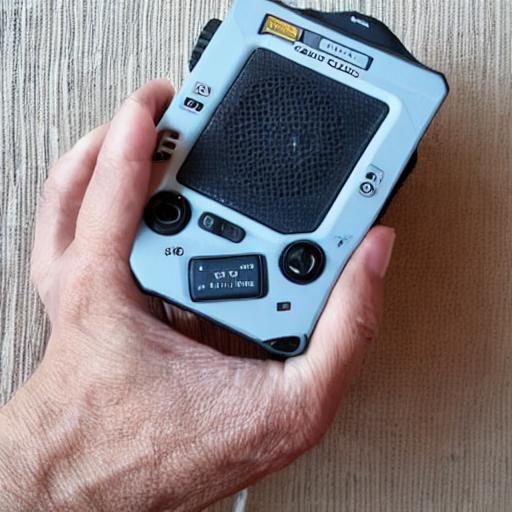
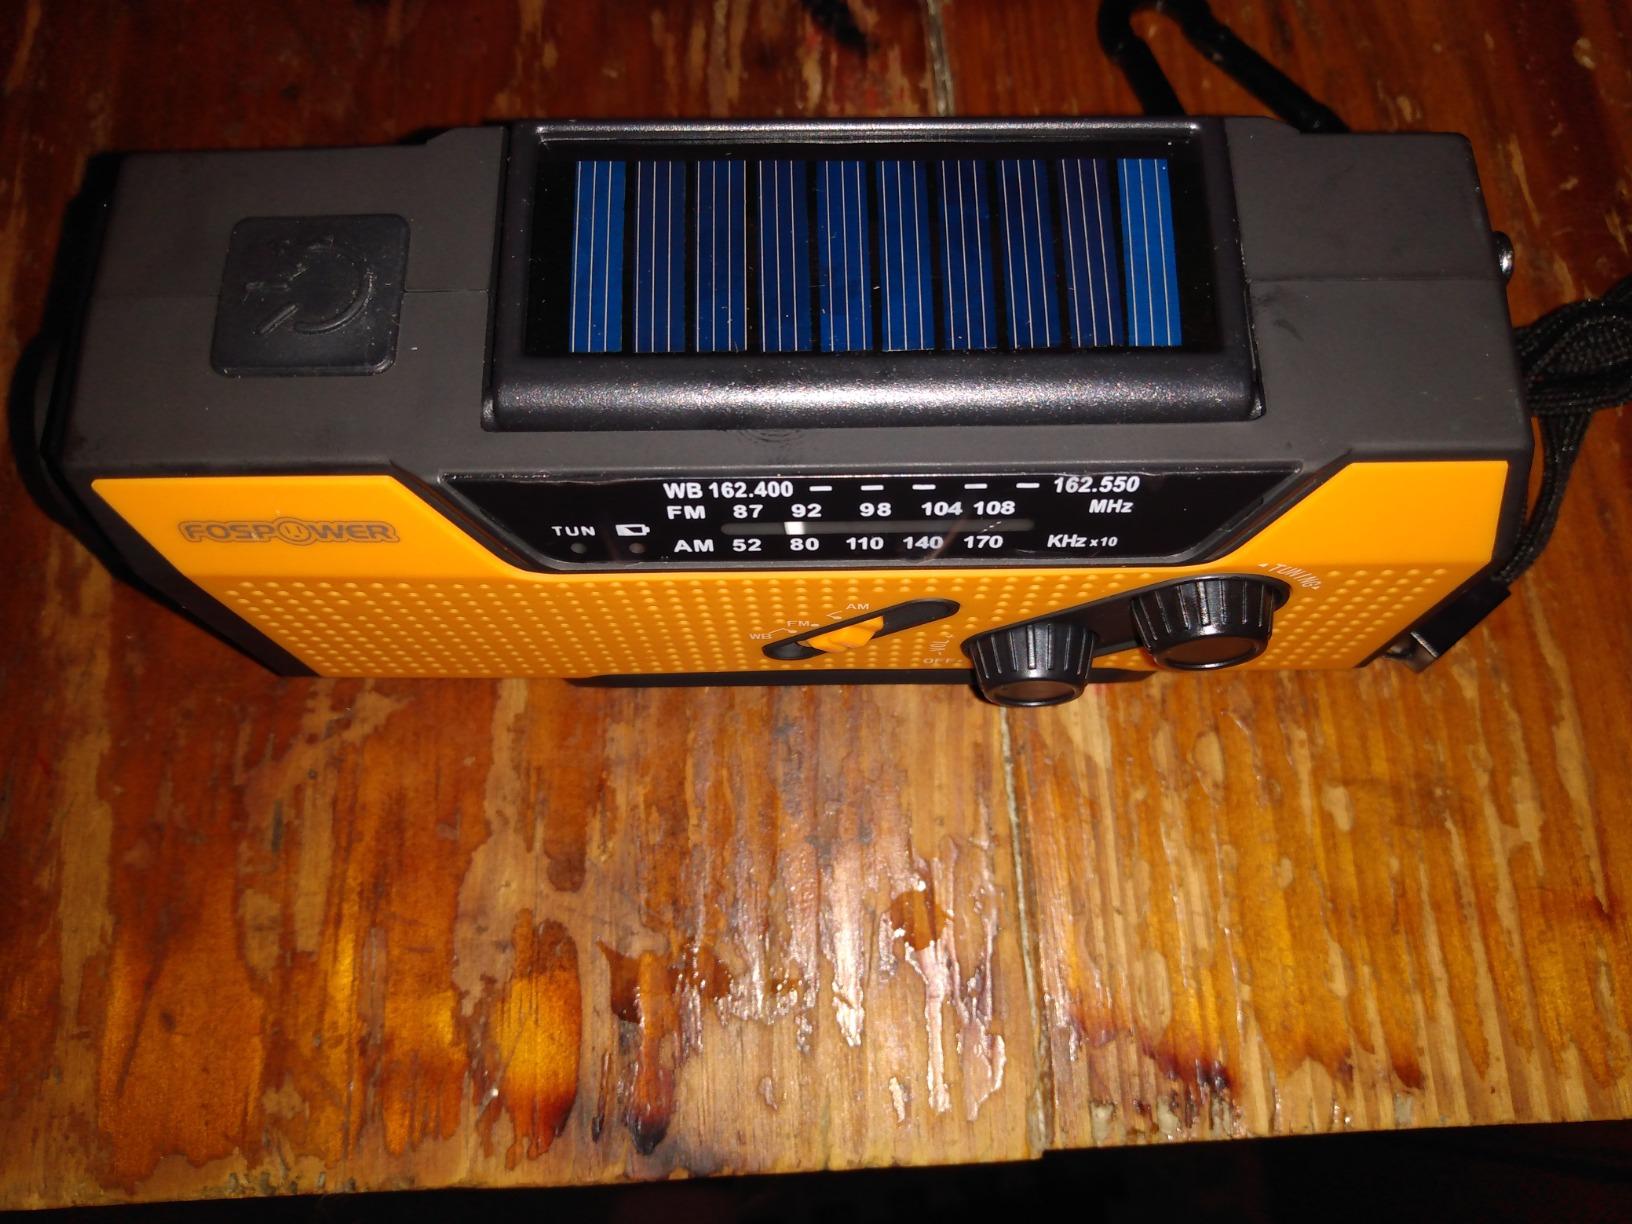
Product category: radio
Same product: no